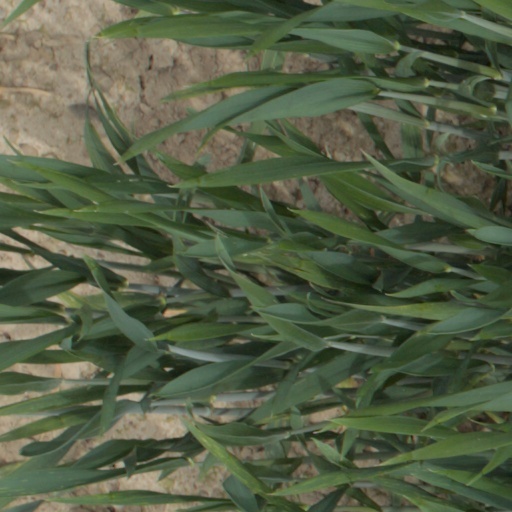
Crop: wheat